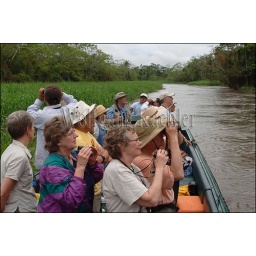
Peru, amazon river, near iquitos, tourists on boat excursion, bird watching